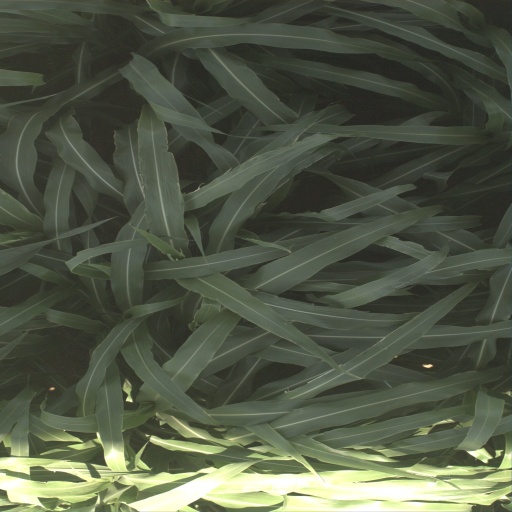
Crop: sorghum